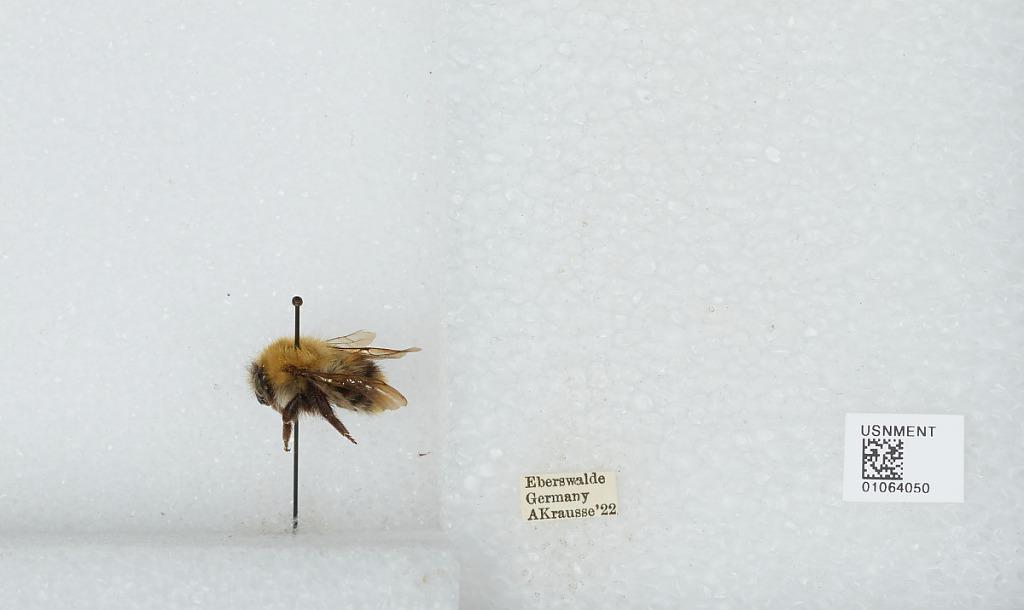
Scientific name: Bombus sp.
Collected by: A. Krausse
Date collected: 1922--
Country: Germany
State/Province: Brandenburg
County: Barnim
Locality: Eberswalde
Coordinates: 52.8356, 13.8182